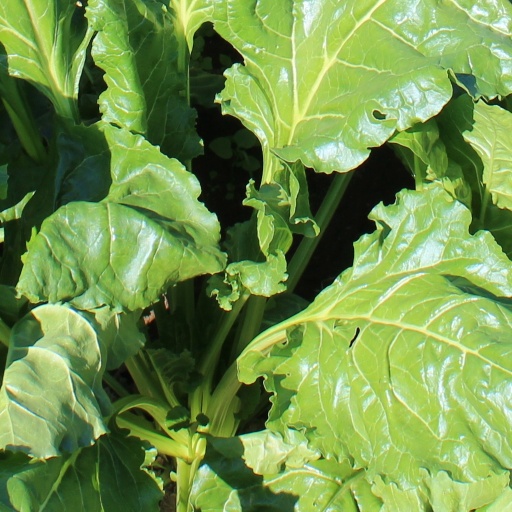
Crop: sugar beet